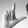
ASL letter: L